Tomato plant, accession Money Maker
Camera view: vertical (180 deg); turntable rotation: 120 degrees
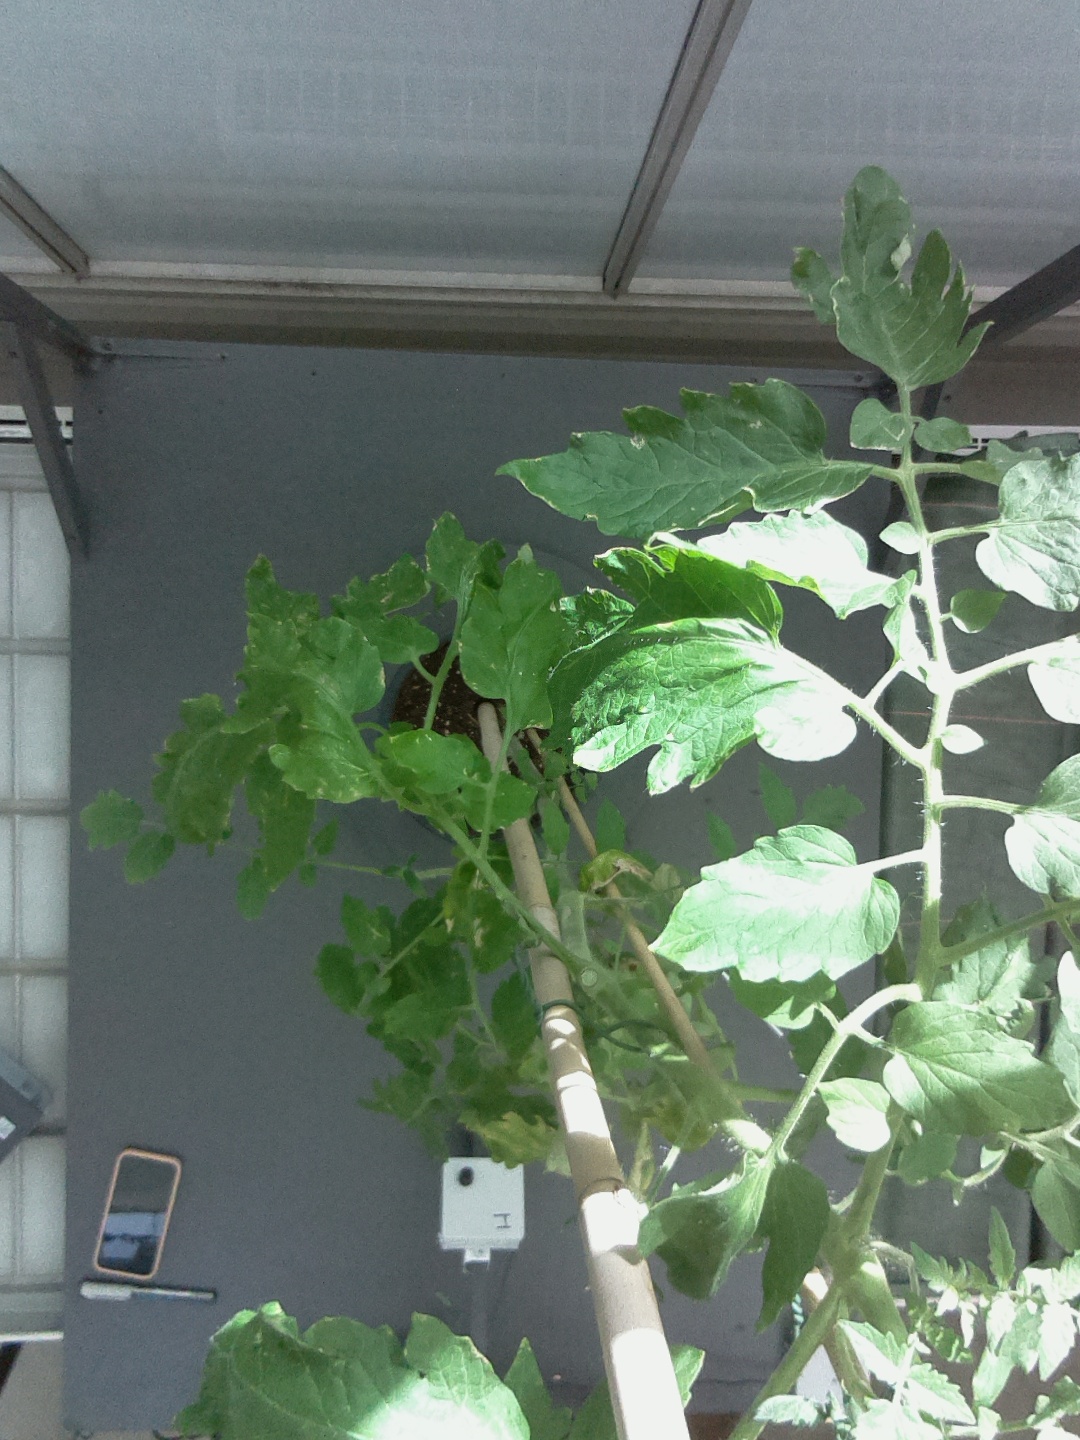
BBCH growth stage 78: 80% -90% of final fruit size